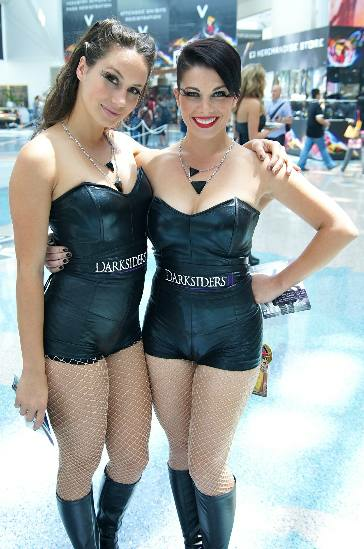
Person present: Yes